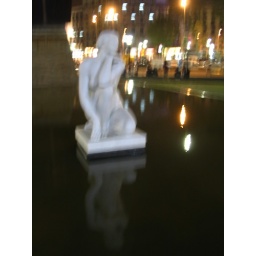
in the dirty water in barcelona